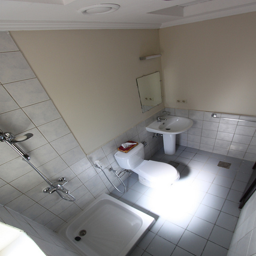
A bathroom with a white toilet next to a sink.
A bathroom that is completely white, and the shower has now curtain or door.
A white bathroom shower, toilet, sink and mirror.
A bathroom with a sink, a toilet, and a shower.
A white bathroom features a sink, toilet and white tile.